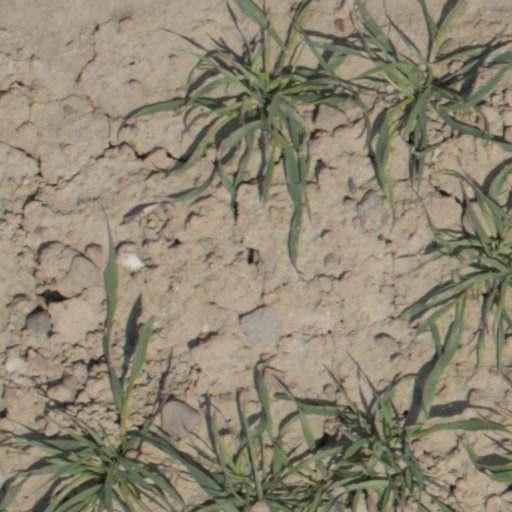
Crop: wheat